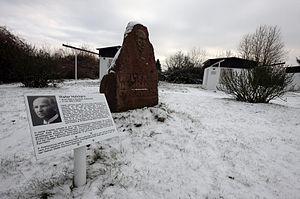
Walter Hohmann était un ingénieur allemand qui apporta une contribution importante à la compréhension de la dynamique des orbites. Dans un livre publié en 1925, Hohmann a établit une vol économe en carburant pour déplacer un vaisseau spatial entre deux orbites différentes, maintenant appelée orbite de transfert Hohmann. Il a obtenu son doctorat. de l' Université RWTH Aachen en 1920.